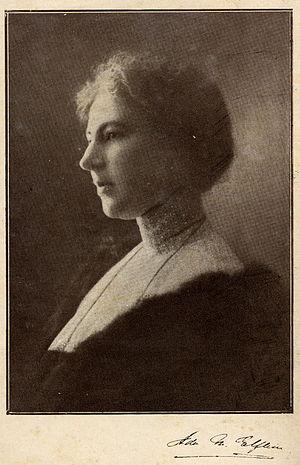
Ada María Elflein est une poétesse, chroniqueuse, traductrice, féministe et professeur argentine.